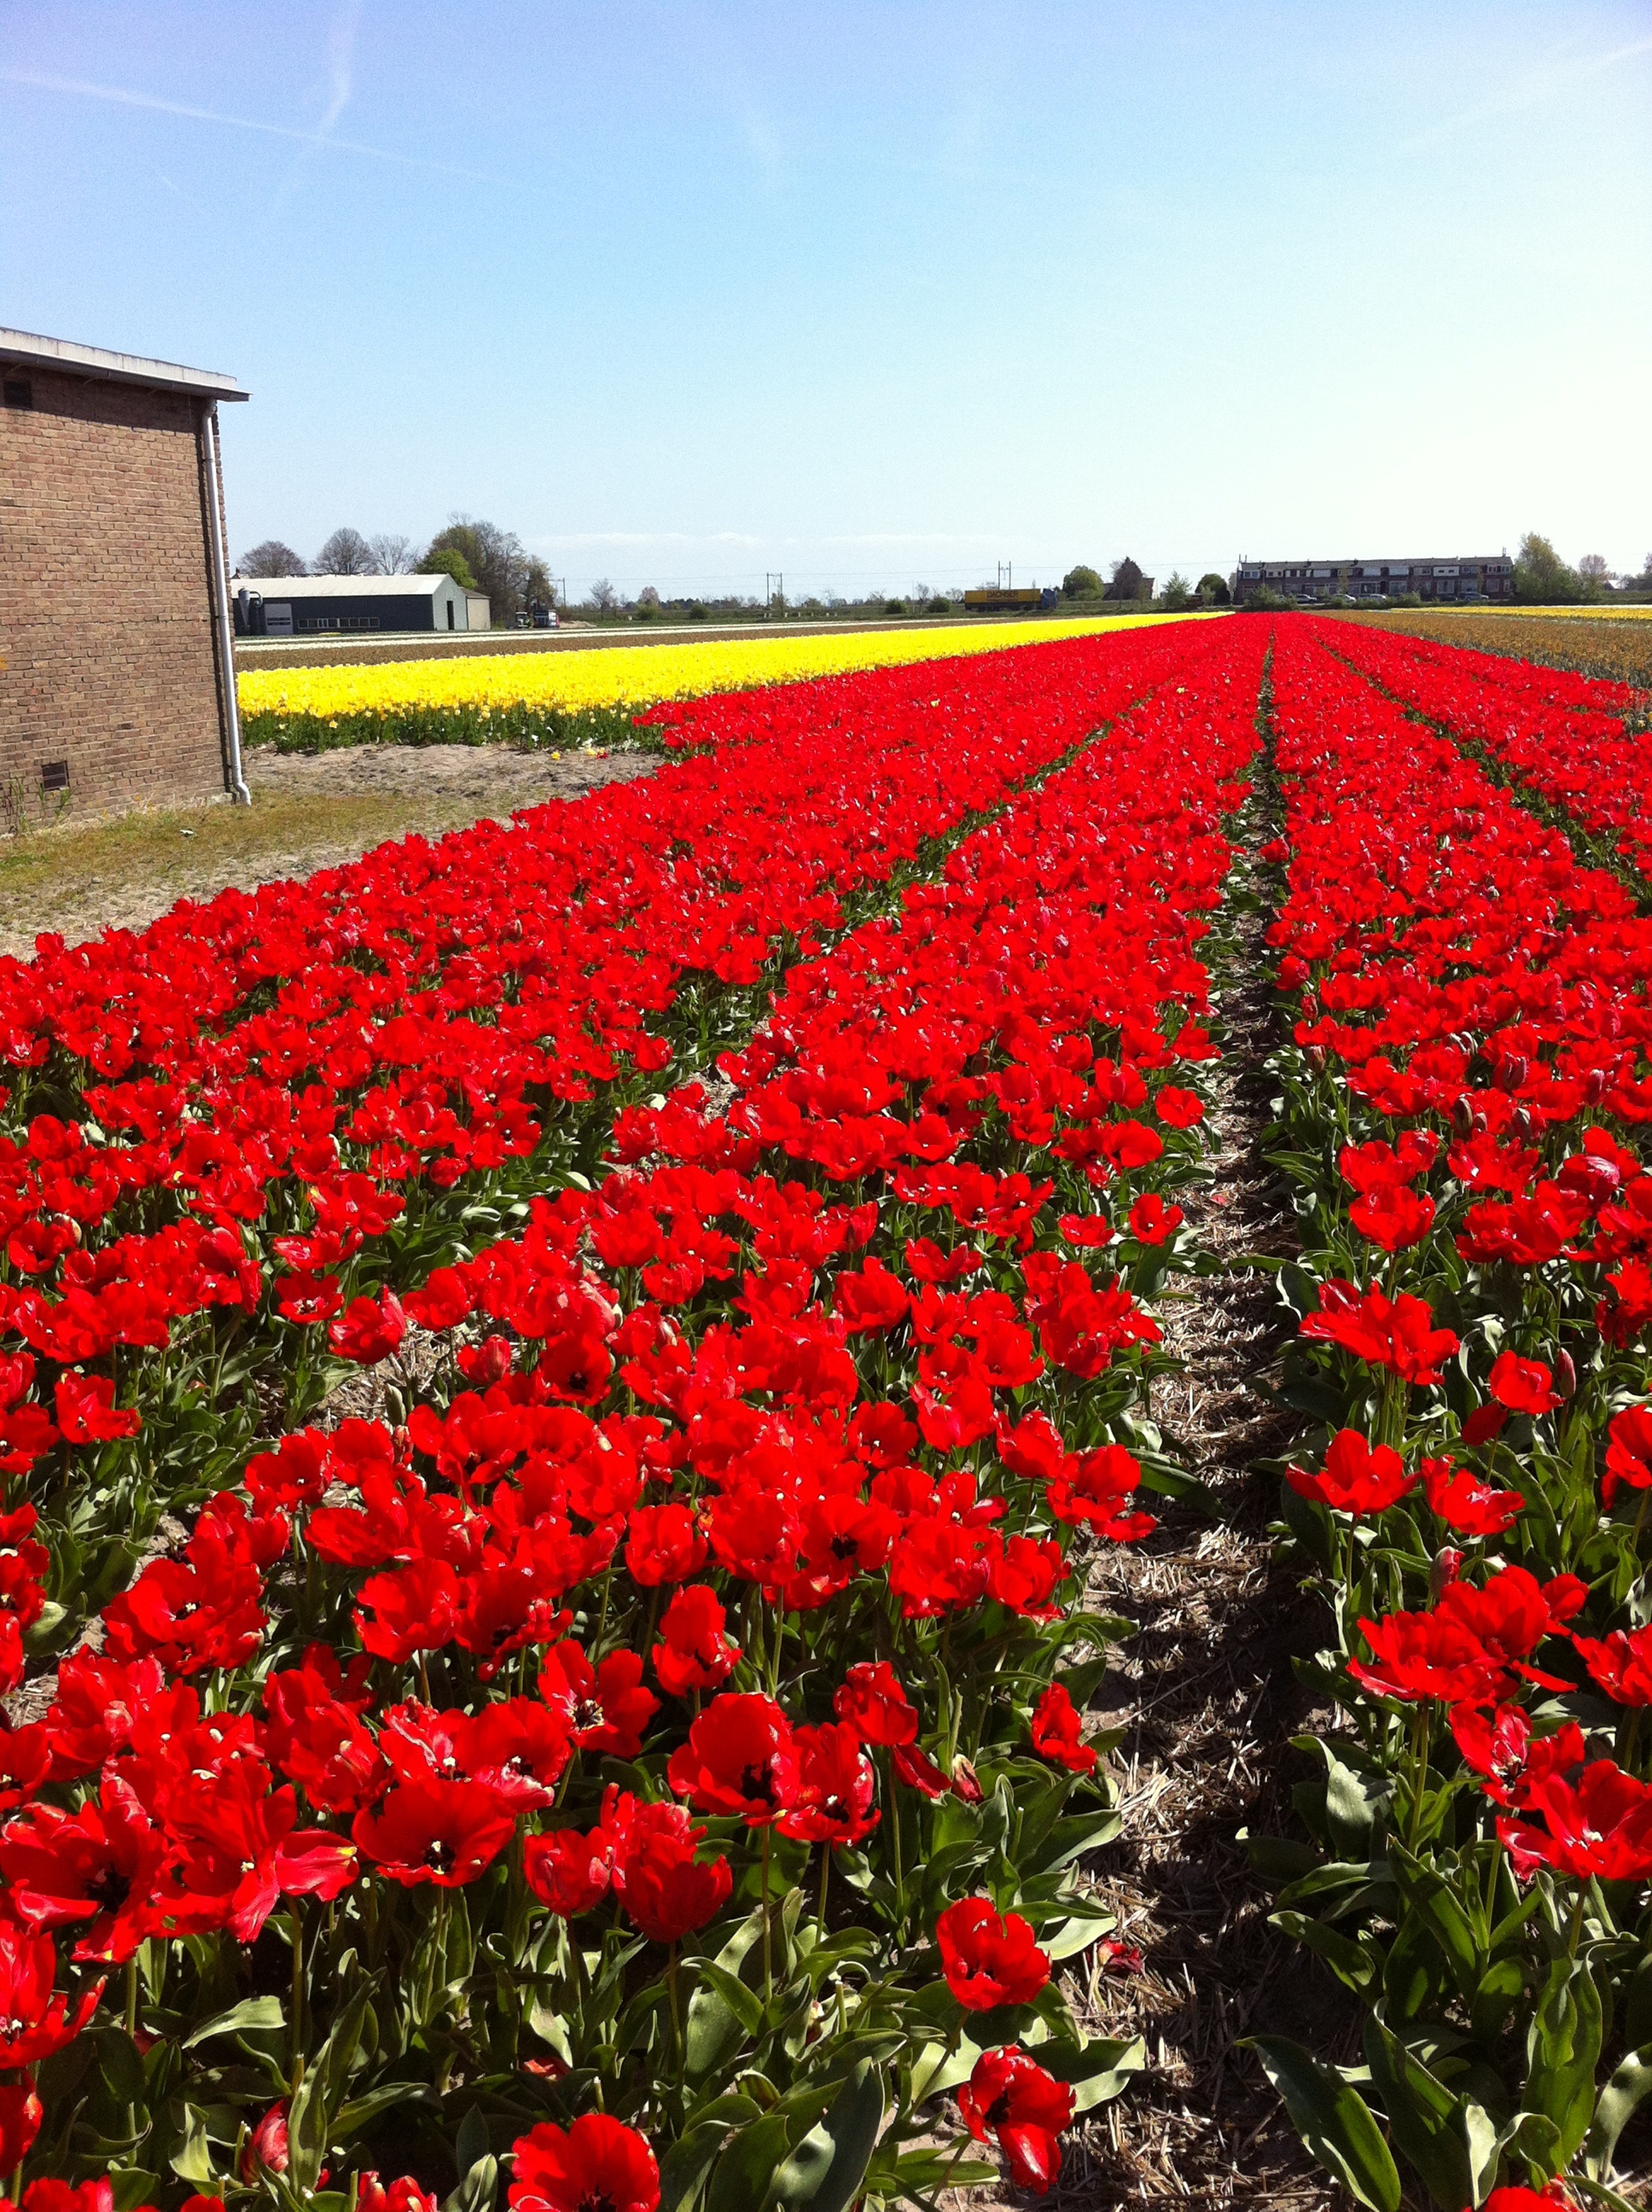
nature, plant, field, flower, tulip, spring, red, flowers, holland, netherlands, fields, dutch, flowering plant, annual plant, land plant, tullips